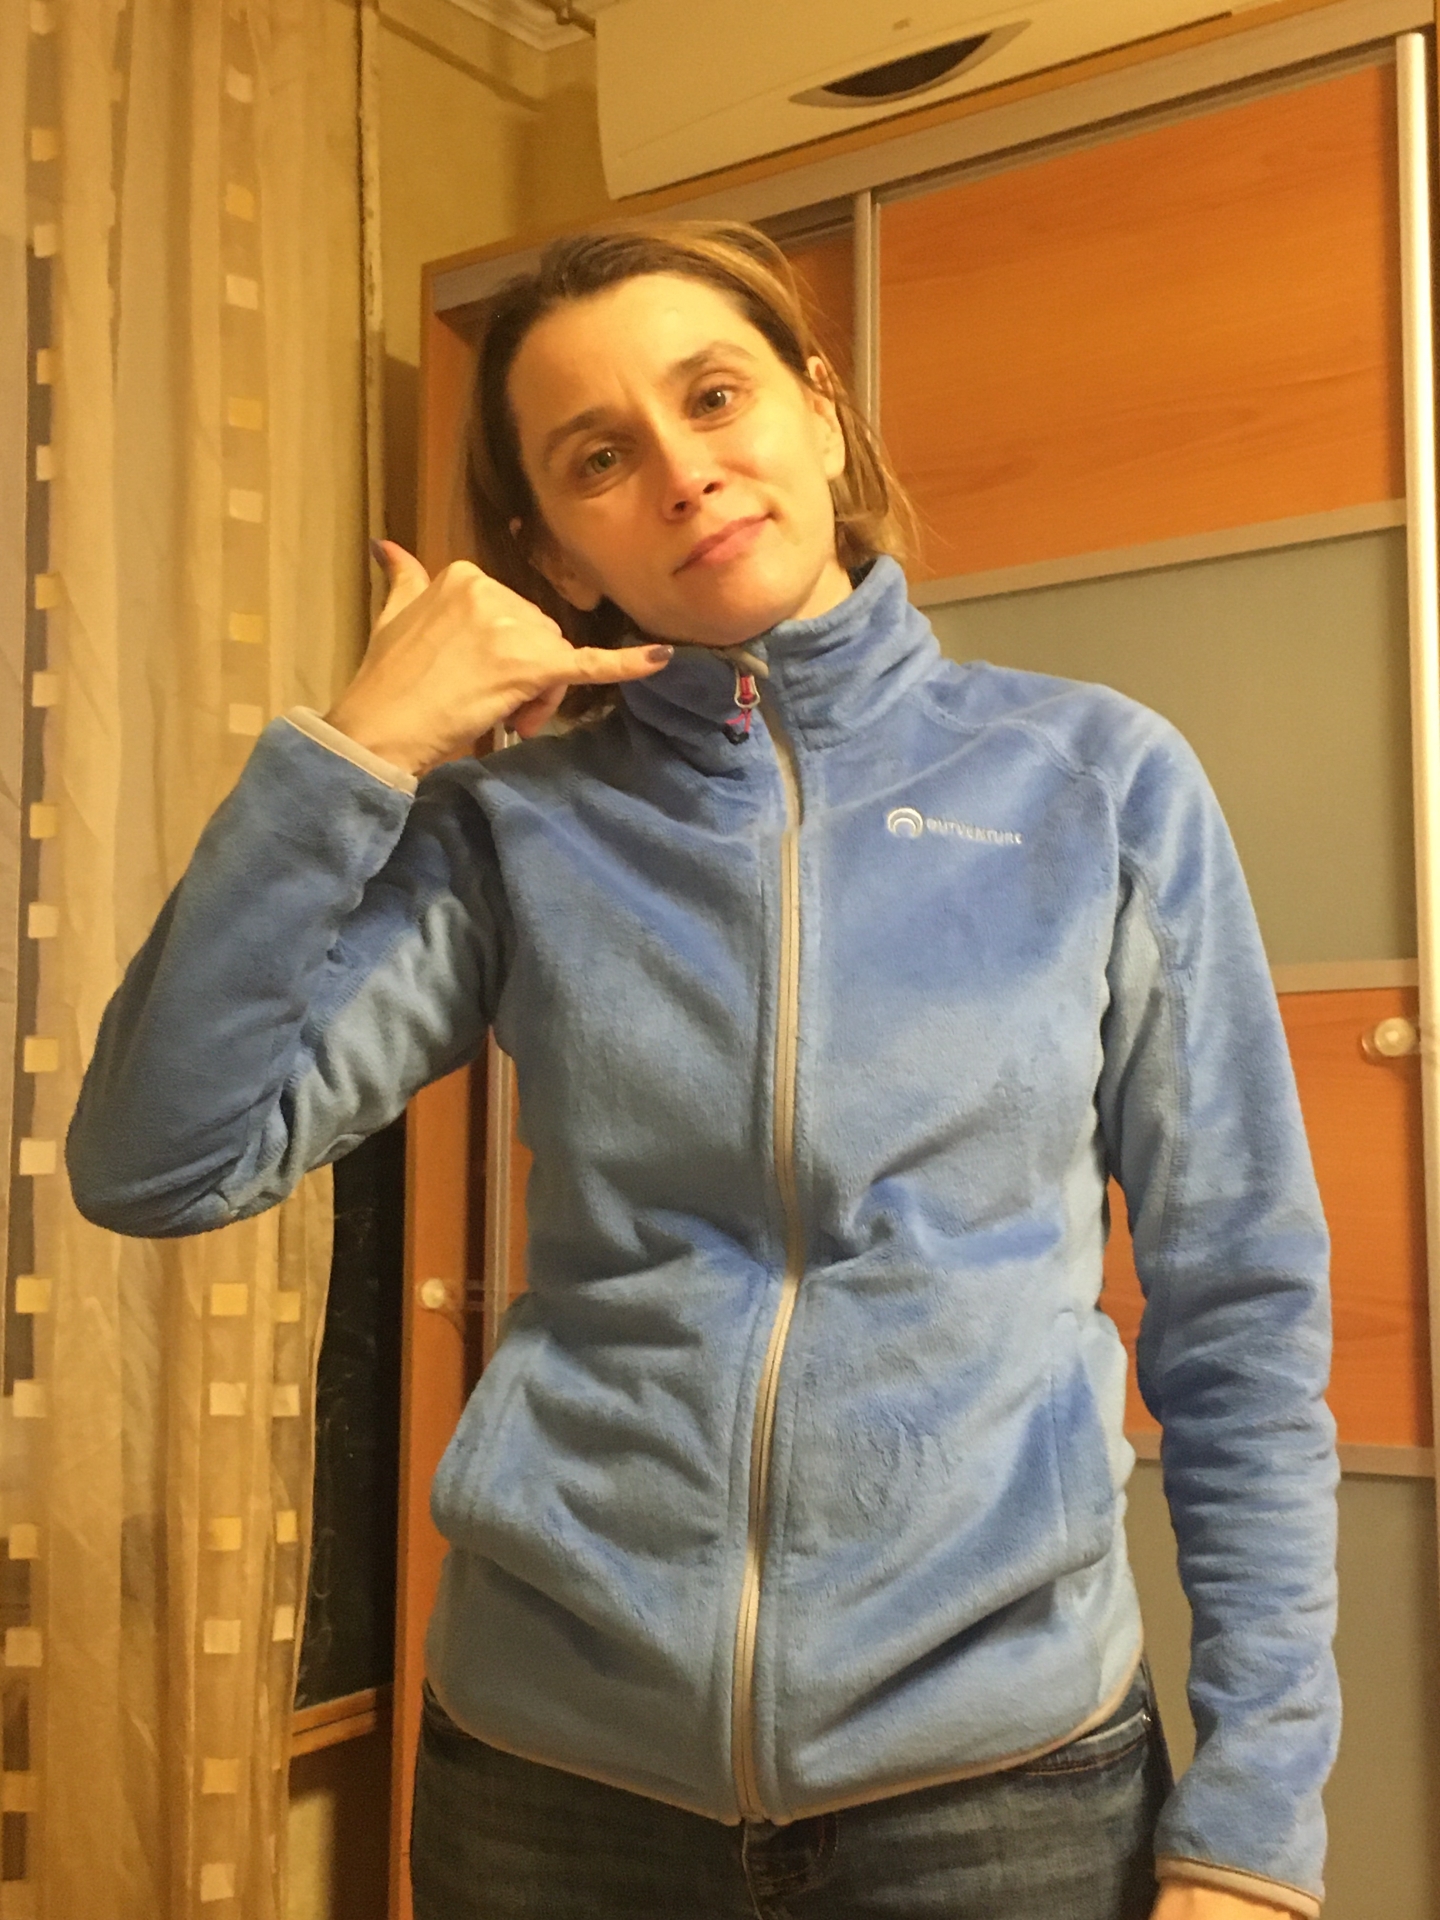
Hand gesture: call